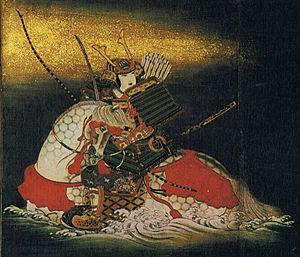
Taira no Atsumori est un samouraï, fameux pour sa mort prématurée en un combat singulier. Au cours de la bataille d'Ichi-no-Tani, Atsumori attaque Kumagai Naozane, un allié des Minamoto, et est tué. Kumagai a un fils du même âge qu'Atsumori. Le grand remords de Kumagai tel que rapporté dans le Heike monogatari, associé à sa prise de vœux sacerdotale, explique que cet événement autrement banal est devenu connu pour la tragédie qu'il représente.